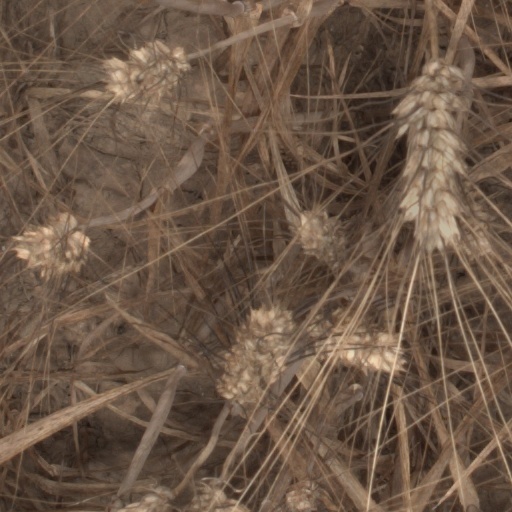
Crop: wheat